Portland Winterhawks

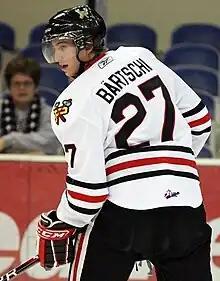
Sven Baertschi played for the Winterhawks from 2010 to 2012.

Four former Portland Winter Hawks alumni are inductees to the Hockey Hall of Fame: Mark Messier, Cam Neely, Marian Hossa, and Mike Vernon.